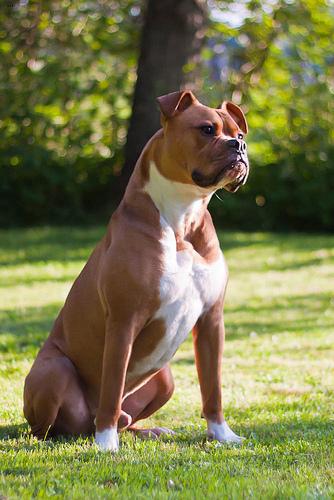
Breed: american bulldog